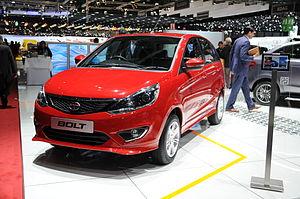
Salon international de l'automobile de Genève 2014